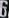
Number: 6